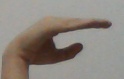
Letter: jeem